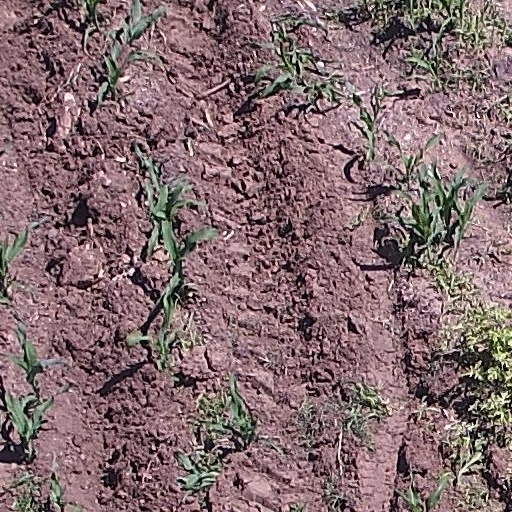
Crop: maize; corn